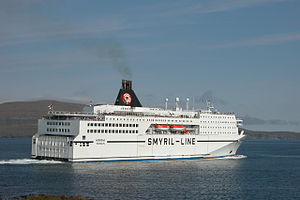
Norröna
Norröna II
Norröna er Færøernes største færge opkaldt efter det gamle ord for nordisk: norrøn. Den sejler mellem Hirtshals – Tórshavn og Seyðisfjörður.